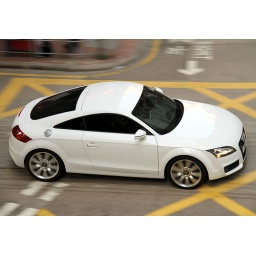
A lovely white and shiny TT makes its way through the late afternoon traffic in Wan Chai. Great car!